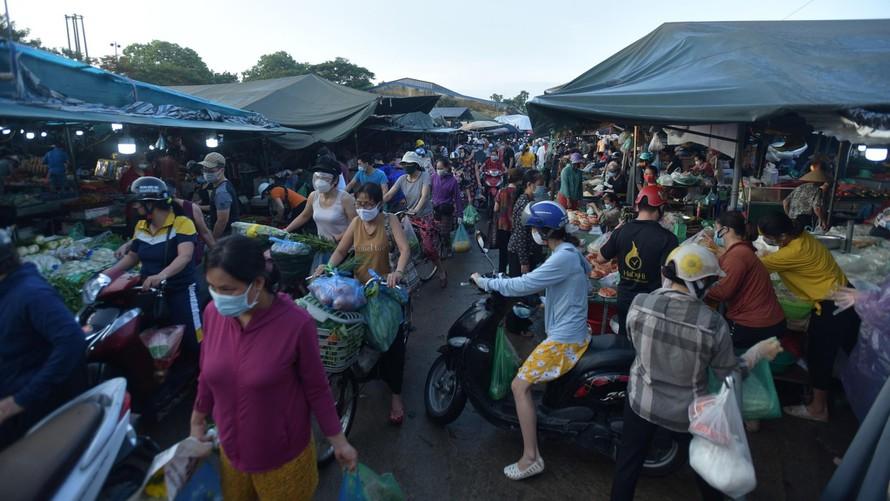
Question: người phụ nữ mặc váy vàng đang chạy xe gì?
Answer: đang chạy xe tay ga